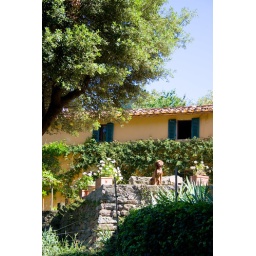
Portrait of a dog in front of a house